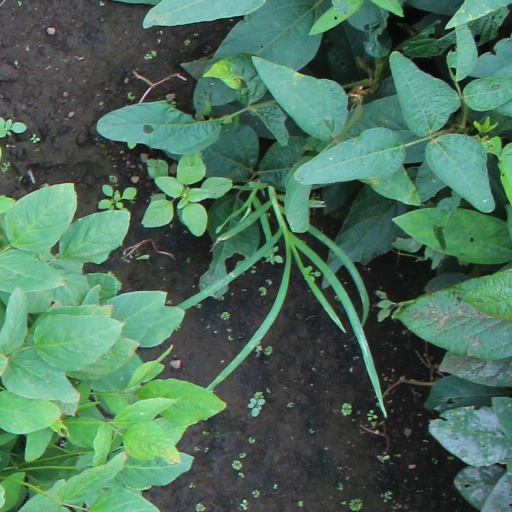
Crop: soybean